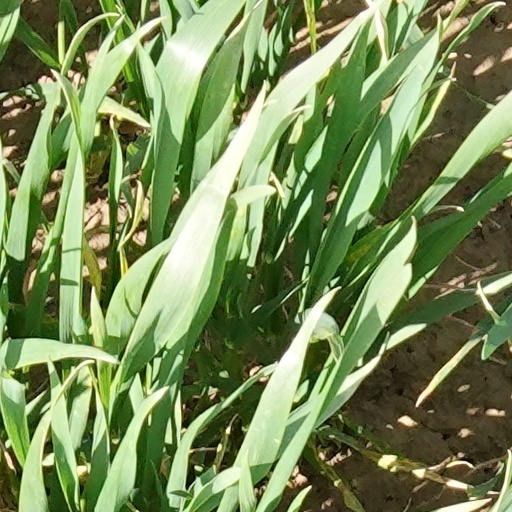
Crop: wheat